Field Marshal Rommel Barracks, Augustdorf

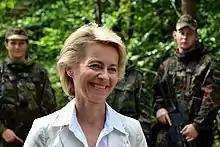
Defence Minister Ursula von der Leyen during a visit to the Rommel Barracks in 2014

The barracks houses around 4,300 soldiers. It is located adjacent to the Sennelager Training Area, where the soldiers train together with soldiers of other NATO countries, mainly British soldiers. Then Defence Minister Ursula von der Leyen described the Rommel Barracks as one of the most important installations of the German military.